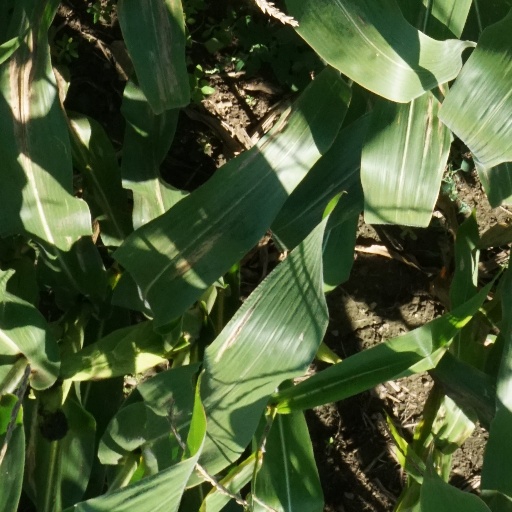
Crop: maize; corn